Thung Song Hong station

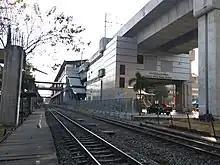
Former ground-level railway halt next to new station

Thung Song Hong was initially a railway halt on the Northern Line and Northeastern Line of the State Railway of Thailand serving commuter trains. A new elevated station was constructed and opened on 2 August 2021 following the opening of the SRT Dark Red Line. Thung Song Hong Halt closed on 19 January 2023 after all services started operating on the elevated tracks.